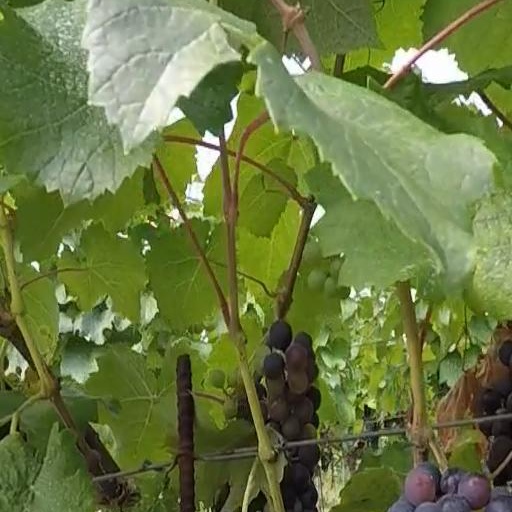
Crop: grape